PopCap Games

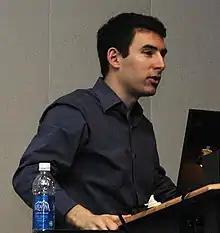
James Gwertzman representing PopCap Games at the 2007 Montreal International Games Summit

Their first game as PopCap was "Bejeweled", a gem-swapping game, which was supported on all major platforms and given an award by Computer Gaming World Hall Of Fame in 2002. The company expanded in 2005 with the acquisition of Sprout Games, a casual games developer company in Seattle like PopCap Games, started by James Gwertzman.